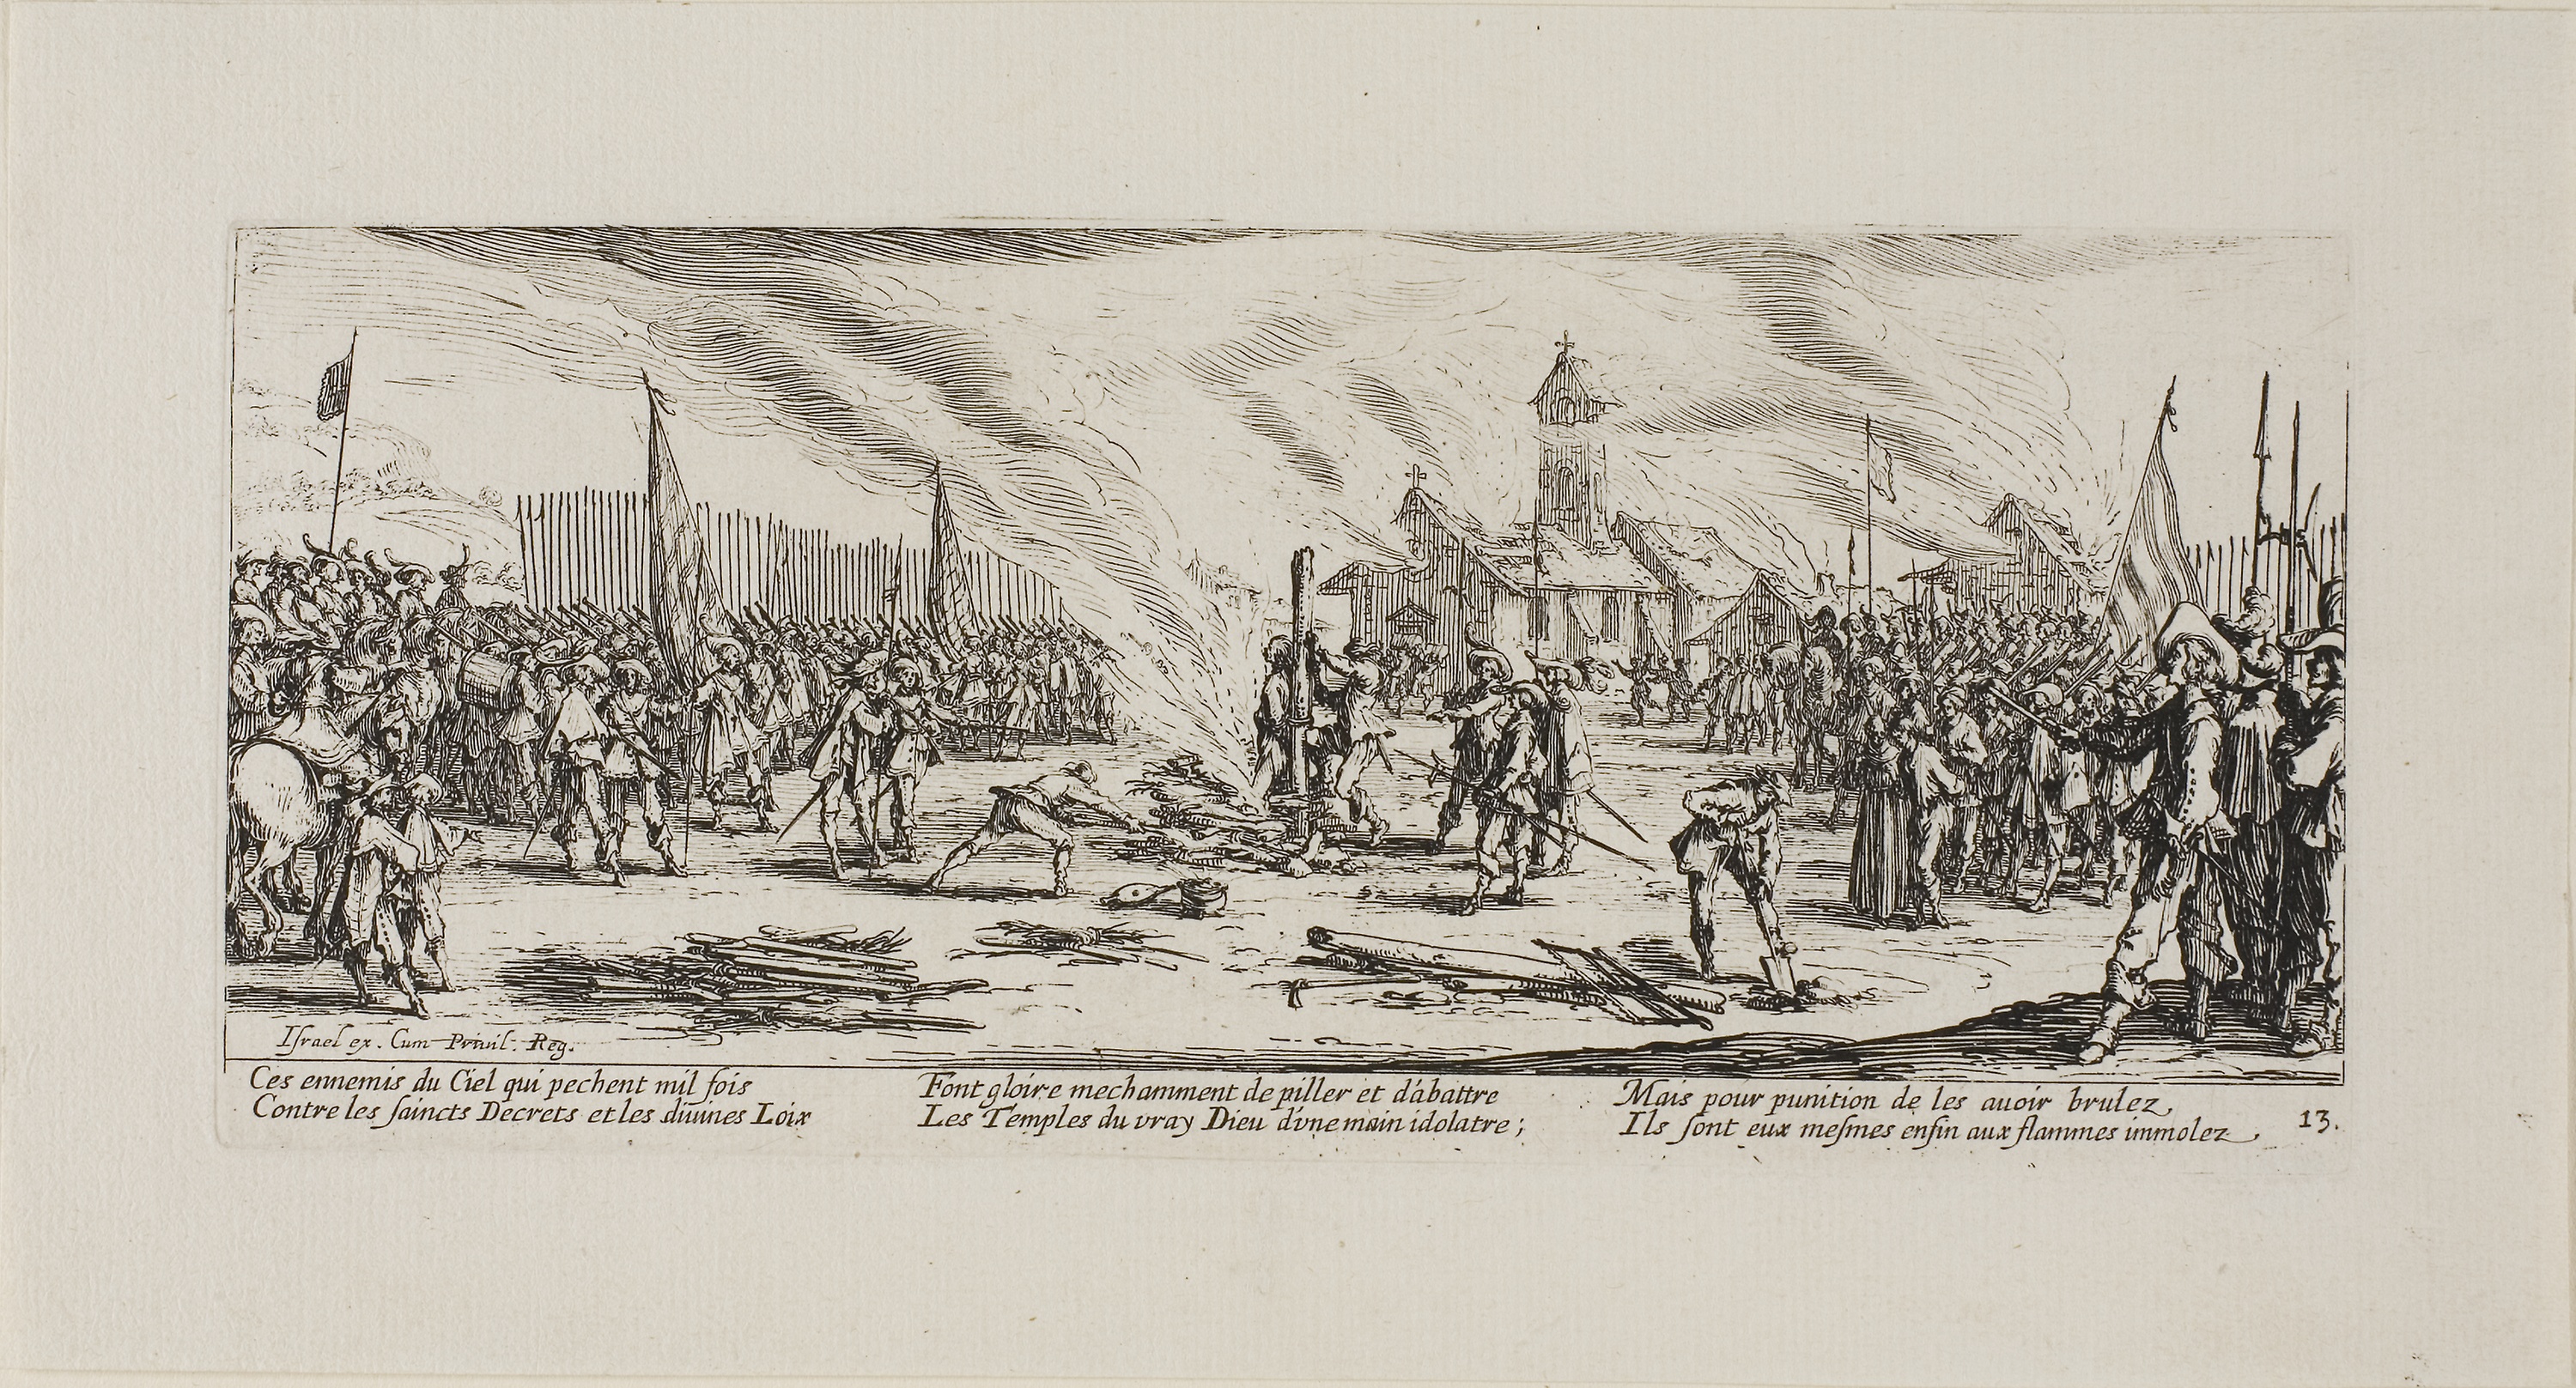
history, artwork, sketch, black and white, drawing, tree, visual arts, painting, art, paper product, illustration, stock photography